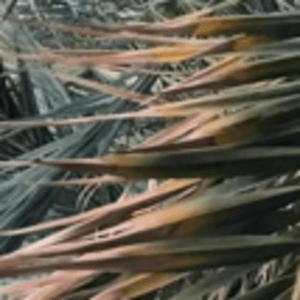
Label: Potassium Deficiency